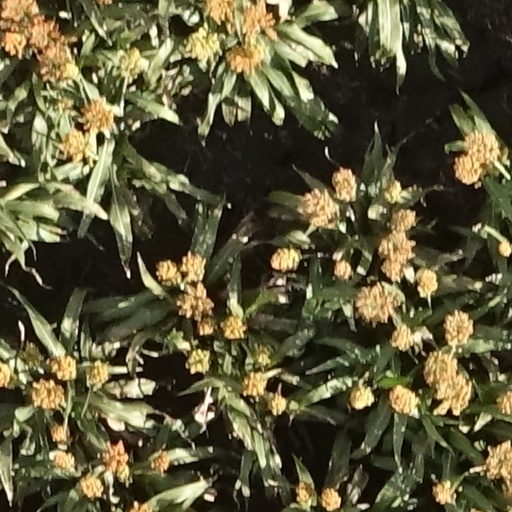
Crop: sorghum